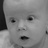
Emotion: surprise